Chris Bailey (artist)

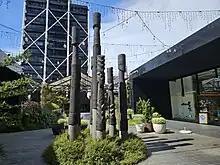
"Pou Tū Te Rangi" (2011) on the Auckland waterfront

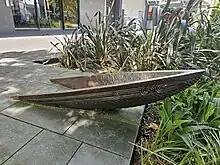
"Tauranga Waka" (2016) on Beach Road, Auckland

Chris Bailey (born 1965) is a Māori sculptor and carver. Bailey studied Māori language and Māori material culture at the University of Auckland under Dante Bonica. He lives and works on Waiheke Island.